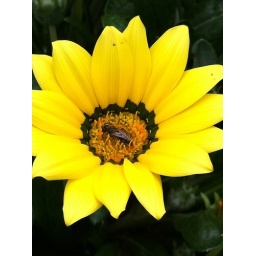
This flower is nowhere near this yellow in real life.